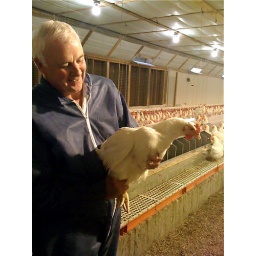
To protect from cold Midwestern weather or wild bird droppings, we keep our chickens in comfortable, climate-controlled barns.